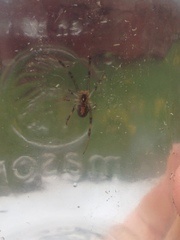
Species: Lactrodectus_hesperus